Villorceau

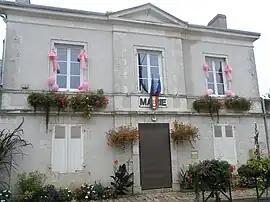
The town hall in Villorceau

Villorceau is a commune in the Loiret department in north-central France.